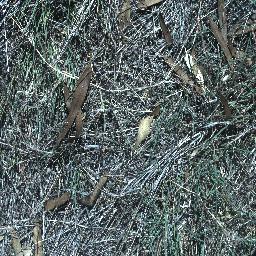
Label: negative